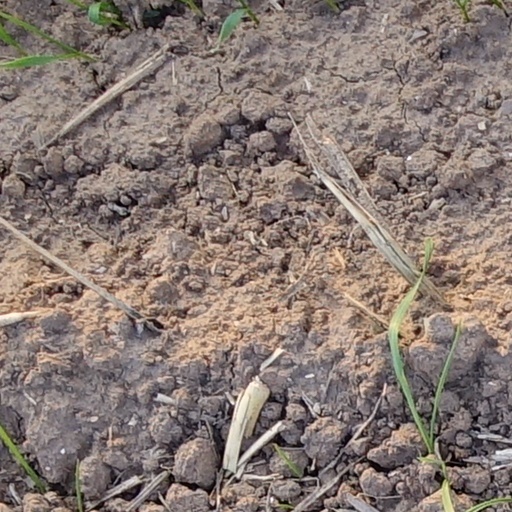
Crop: wheat